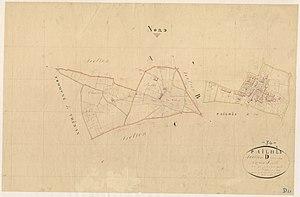
Pailhès. - Cadastre napoléonien
Pailhès est une commune française située dans le département de l'Hérault en région Occitanie.